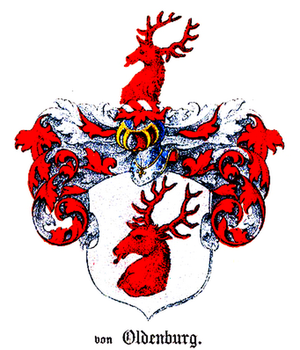
Oldenburg (adelsslægt)
Oldenborgslægtens våben
Oldenburg er en tysk uradelsslægt, som også er blevet naturaliseret i Danmark, og som stadig lever her i landet. Den skal ikke forveksles med fyrstehuset af samme navn.